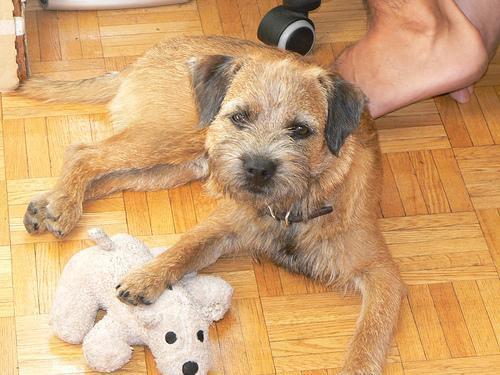
Border_terrier